Brian Seitz

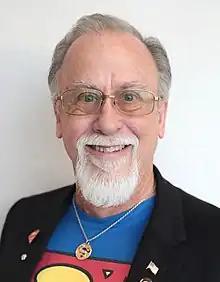
Seitz at the 2022 Hazlitt Summit hosted by Young Americans for Liberty Foundation

Brian H. Seitz is an American politician serving as a member of the Missouri House of Representatives from the 156th district, representing Branson, Missouri. Elected in November 2020, he assumed office on January 6, 2021.